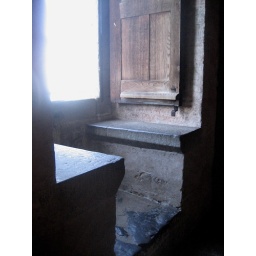
Original window seats by the lake